Play (activity)

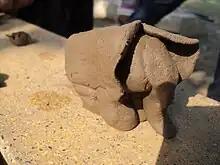
This elephant was made out of mud during play with children.

The act of play time is a cross-cultural phenomenon that is universally accepted and encouraged by most communities; however, it can differ in the ways that is performed.